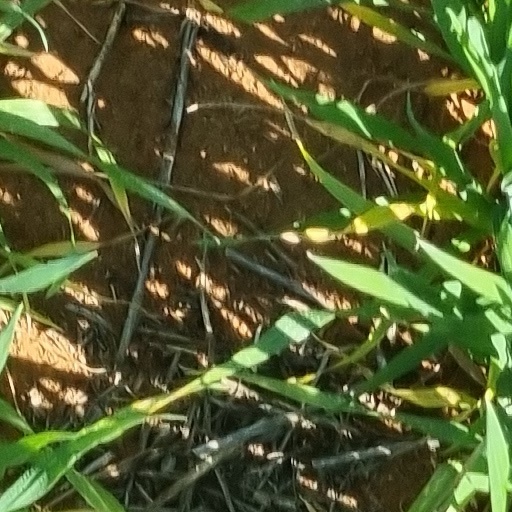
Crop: wheat